Colorado Rangers

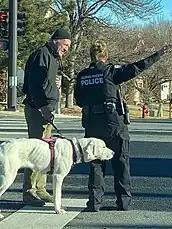
Colorado Ranger interacting with the public.

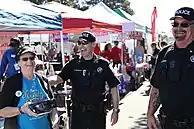
Colorado Rangers at a farmers' market.

The Colorado Rangers Law Enforcement Shared Reserve function with partner law enforcement and governmental entities through formal mutual aid agreements and have police officer staffing services available directly to agencies throughout the state. This functionality drastically reduces the cost for maintaining separate local reserve programs for each agency. Sharing this resource affords a higher level of training for each officer, and provides access to more experienced officers and specialties that wouldn't be possible to maintain for each individual agency.